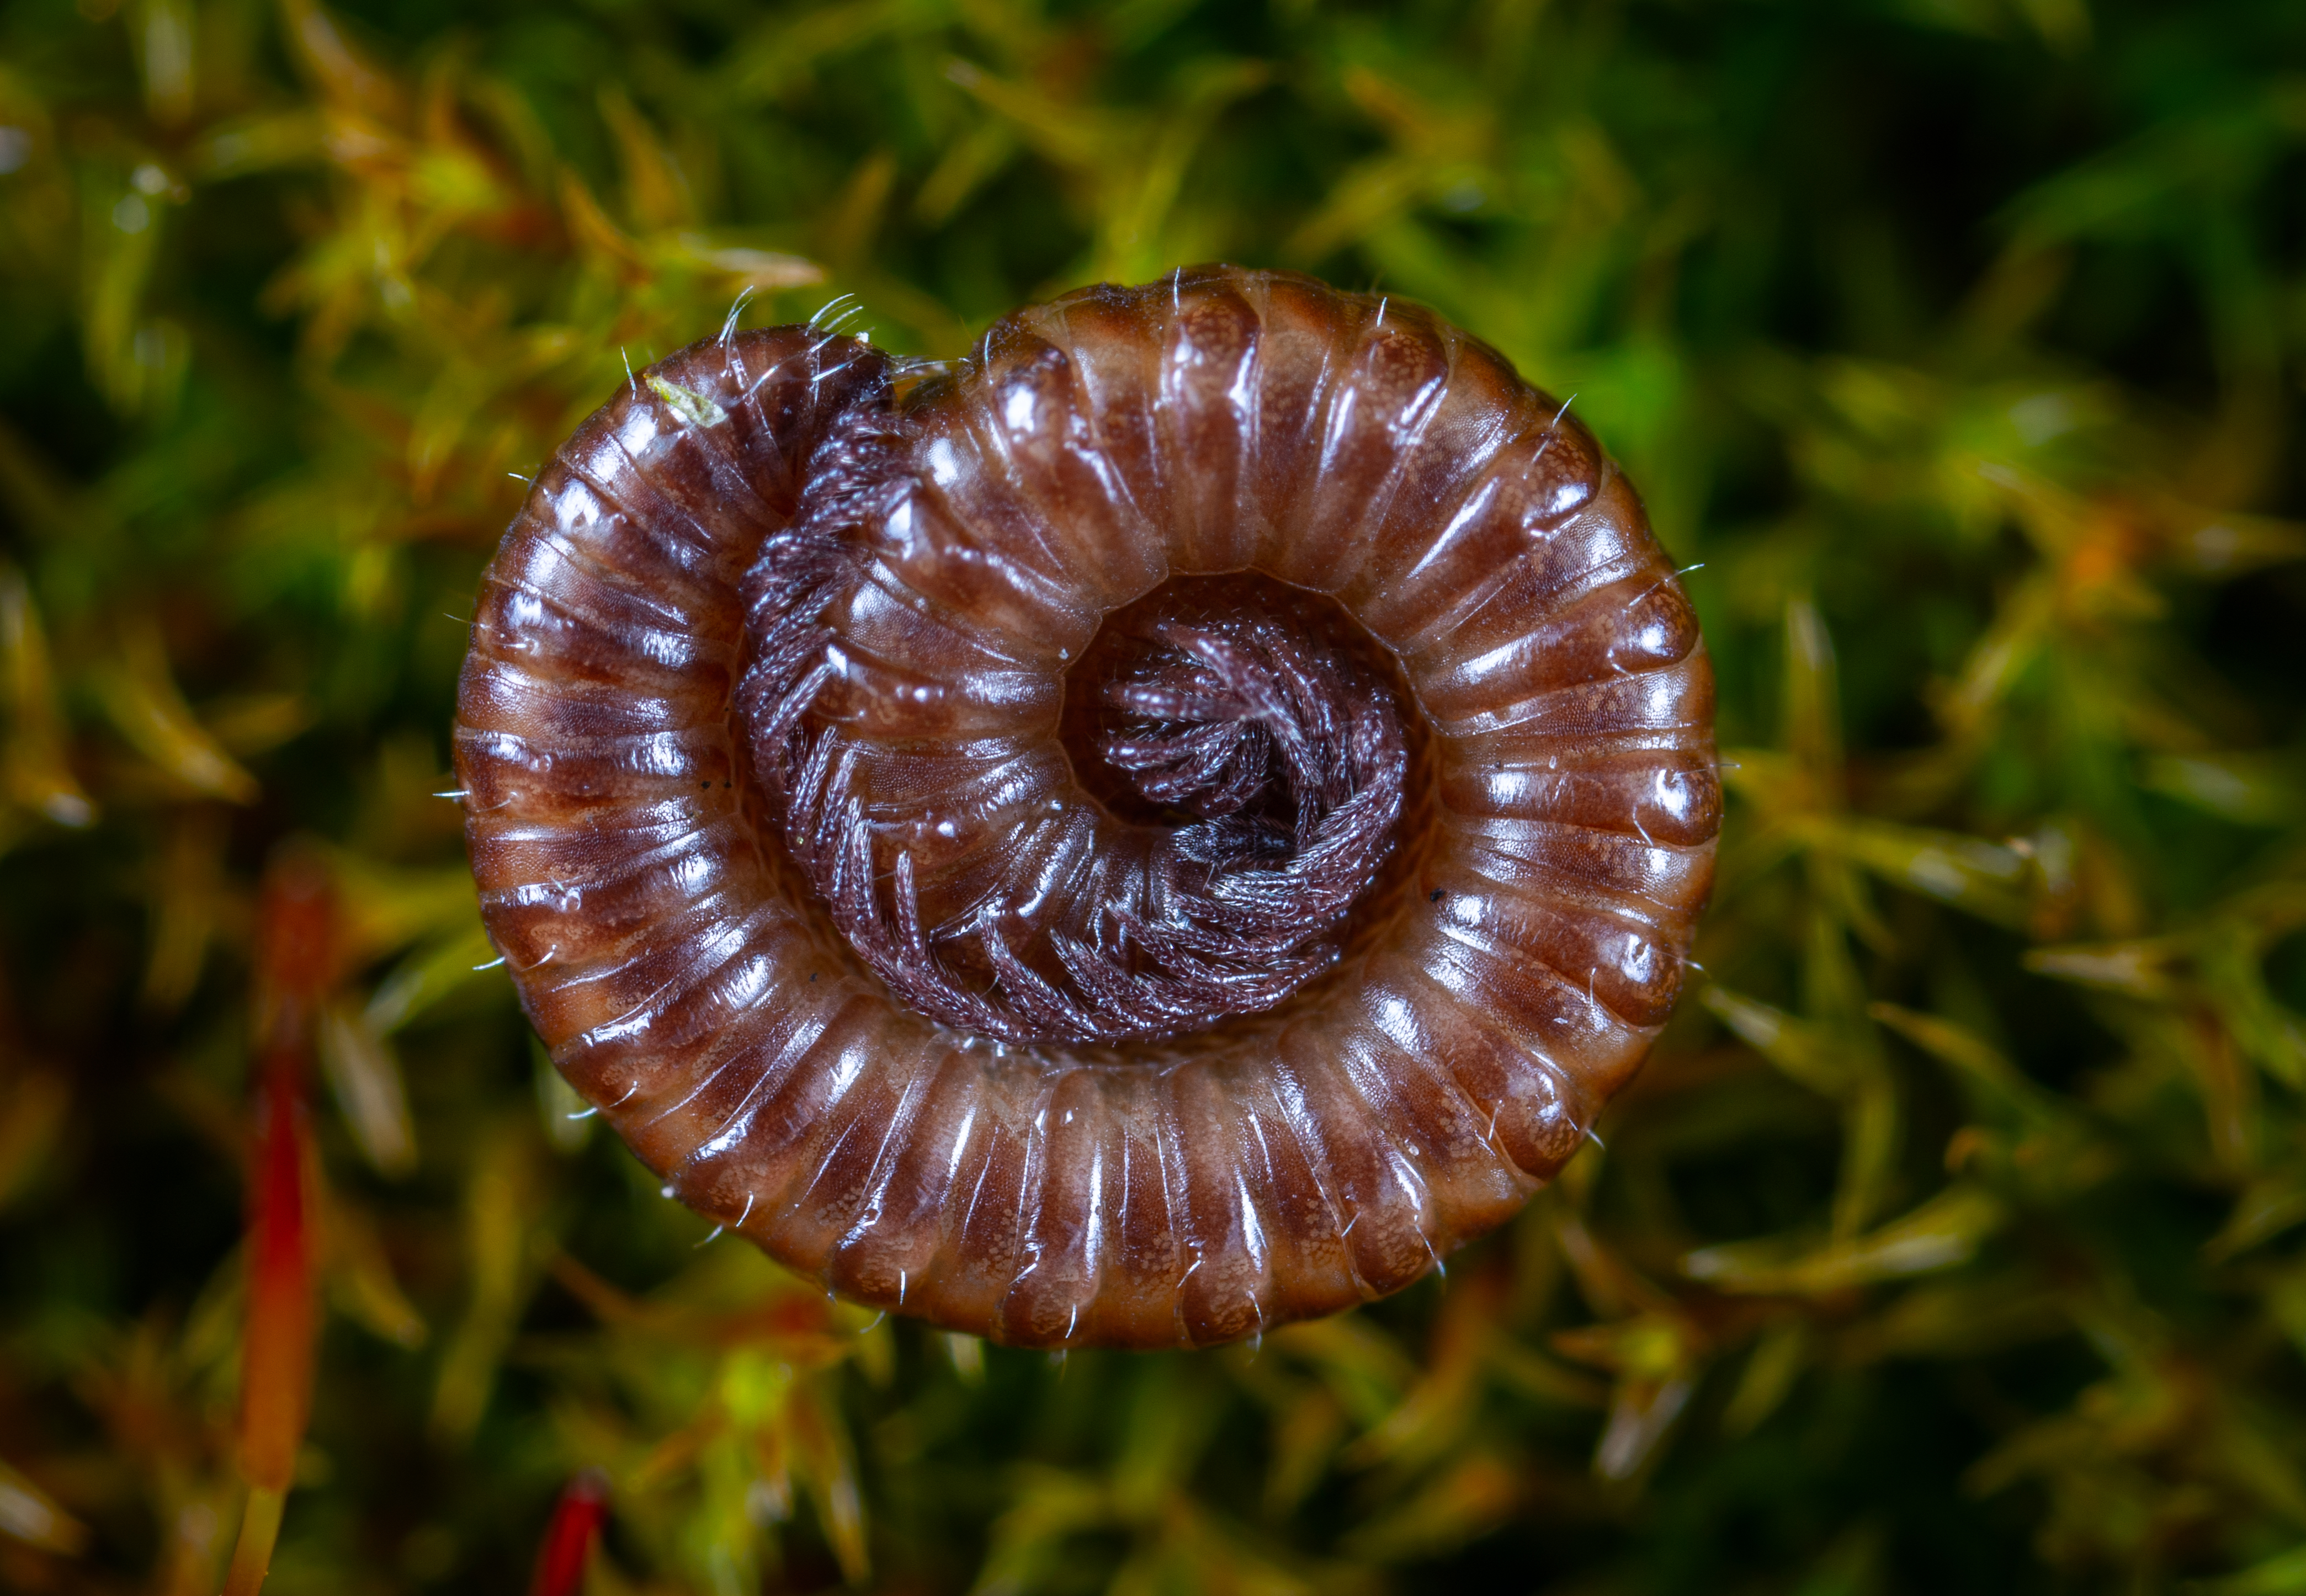
macro, millipede, close up, macro photography, terrestrial animal, organism, ringed worm, invertebrate